Fromm Brothers Fur and Ginseng Farm

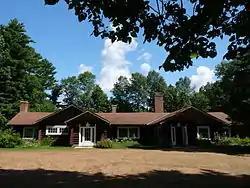
The clubhouse at the farm

The Fromm Brothers Fur and Ginseng Farm is a farm complex in the Town of Hamburg, Marathon County, Wisconsin where four brothers pioneered ginseng farming starting in 1904, and used the profits to develop silver fox farming. By 1929 they were the world's largest producer of both products. The farm was listed on the National Register of Historic Places in 2013, considered significant at a national level because of the brothers' innovations in ginseng farming and in fur production and marketing.